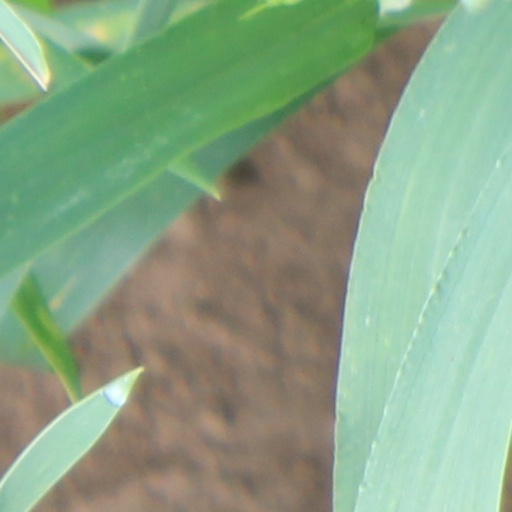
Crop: wheat